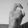
ASL letter: X